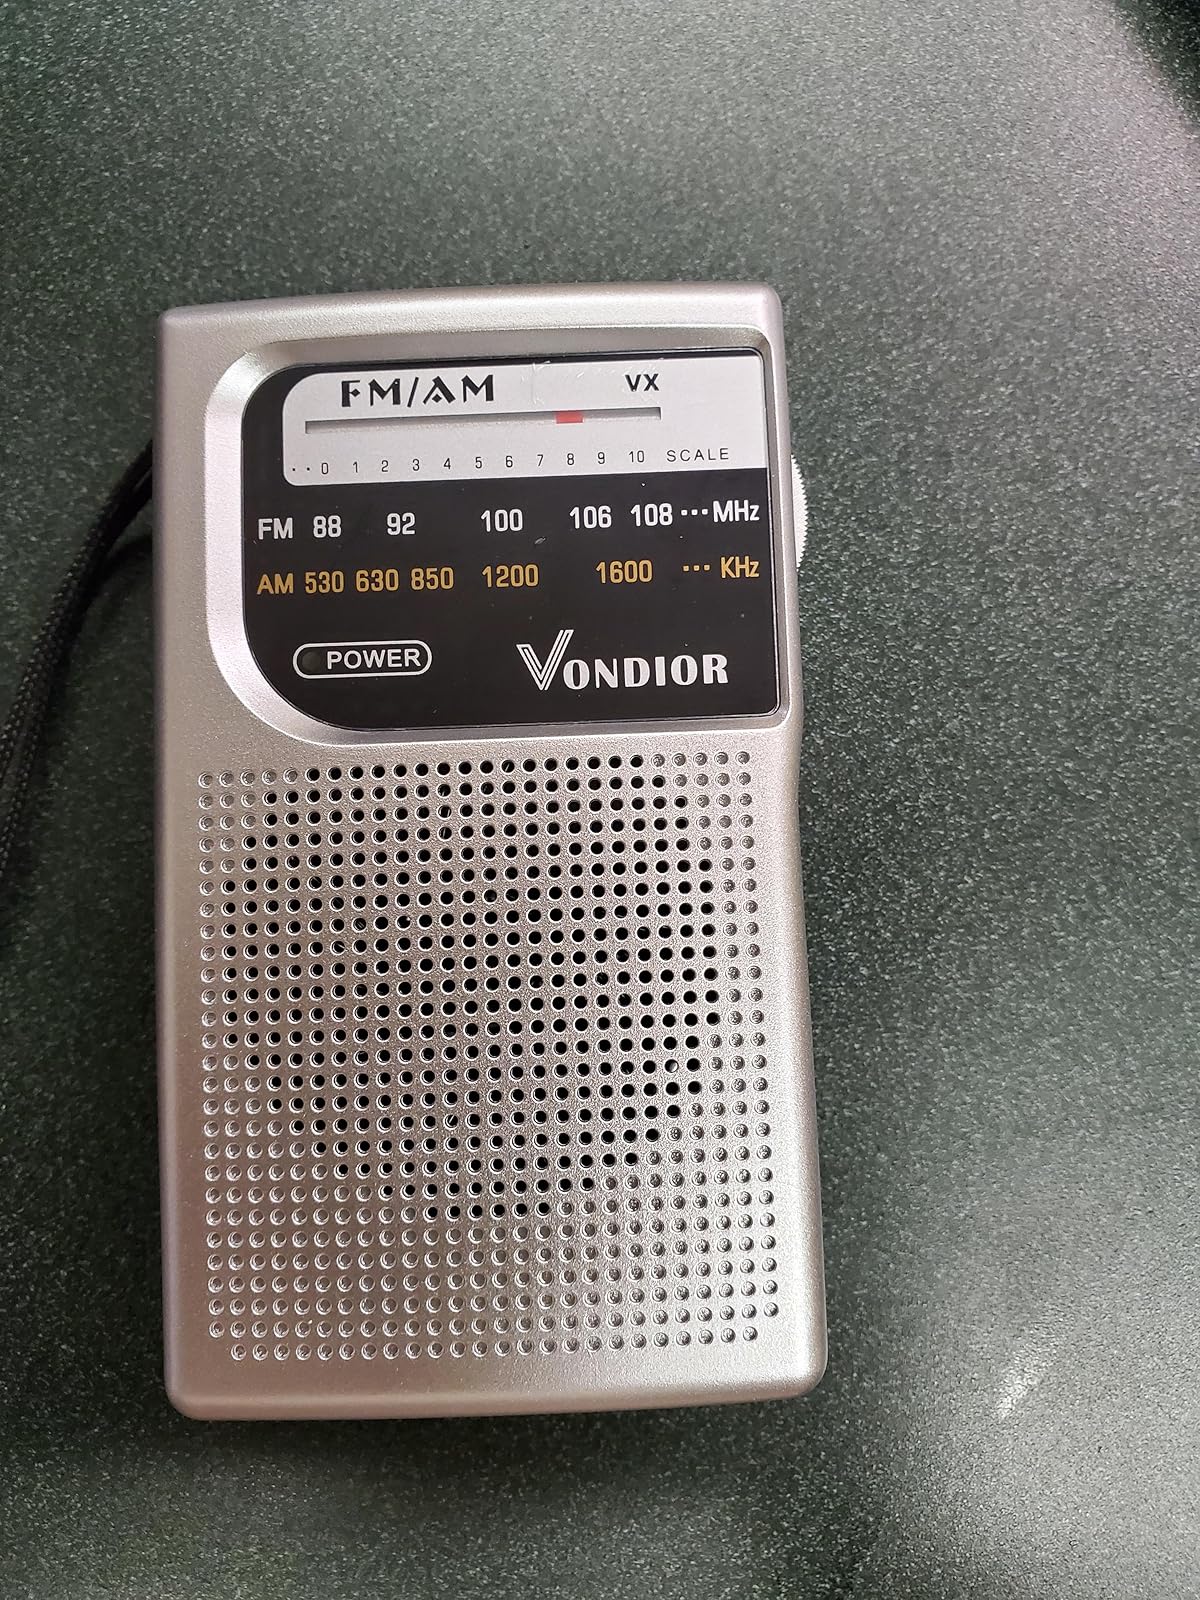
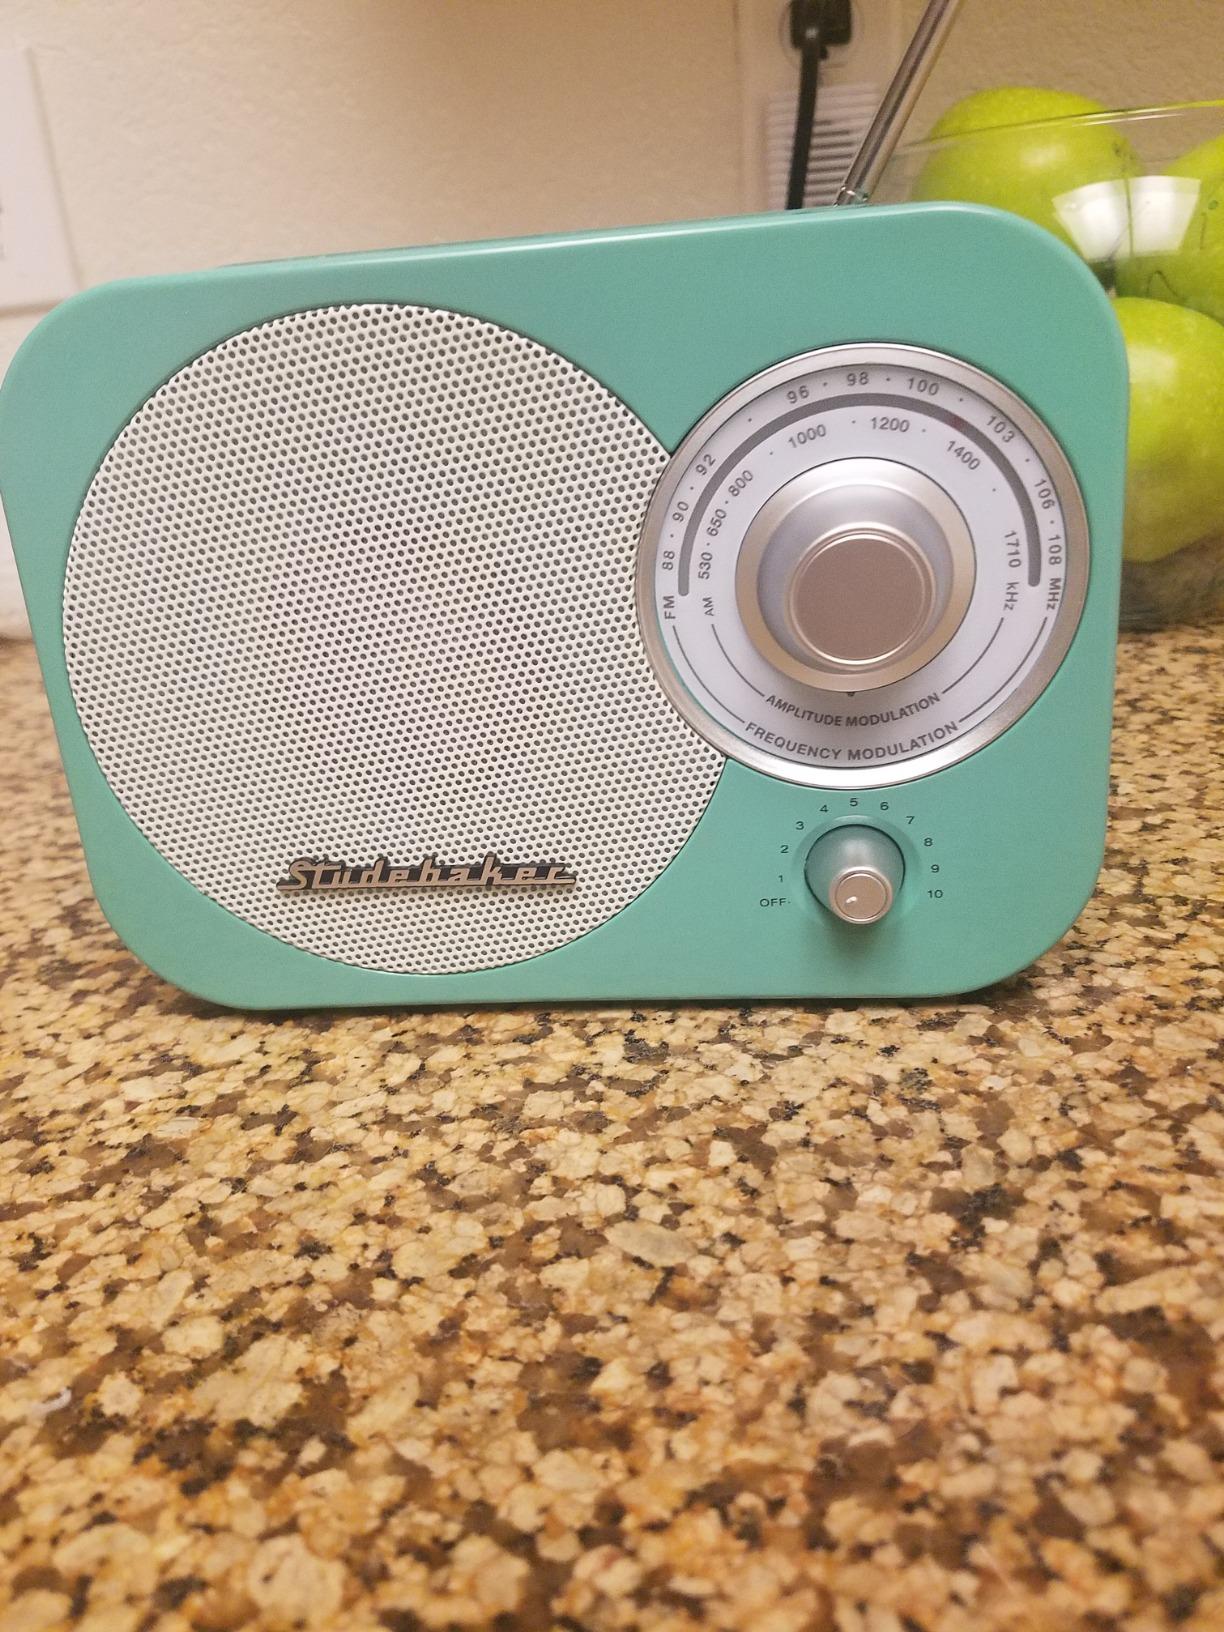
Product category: radio
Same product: no